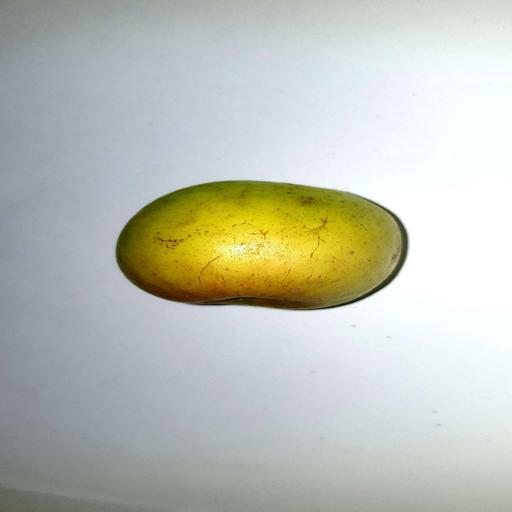
Label: healthy